Hudson Taylor (wrestler)

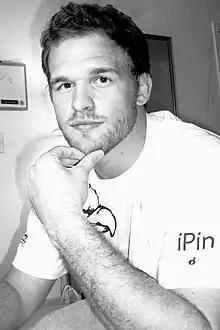
Taylor in 2011

Herbert Hudson Taylor IV (born January 13, 1987) is an American wrestler and submission grappler, and the founder and executive director of Athlete Ally, a former wrestling coach at Columbia University